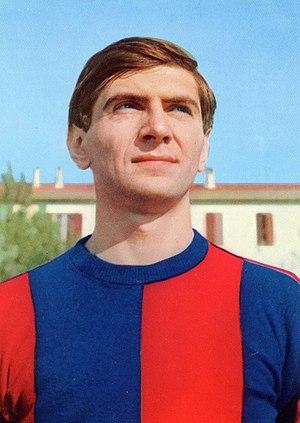
Giacomo Bulgarelli est un footballeur international italien des années 1960, qui évoluait au poste de milieu de terrain.